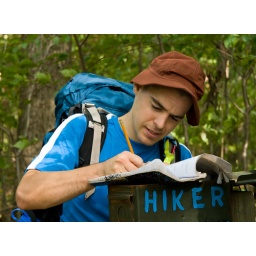
Robs signs us in on the log book